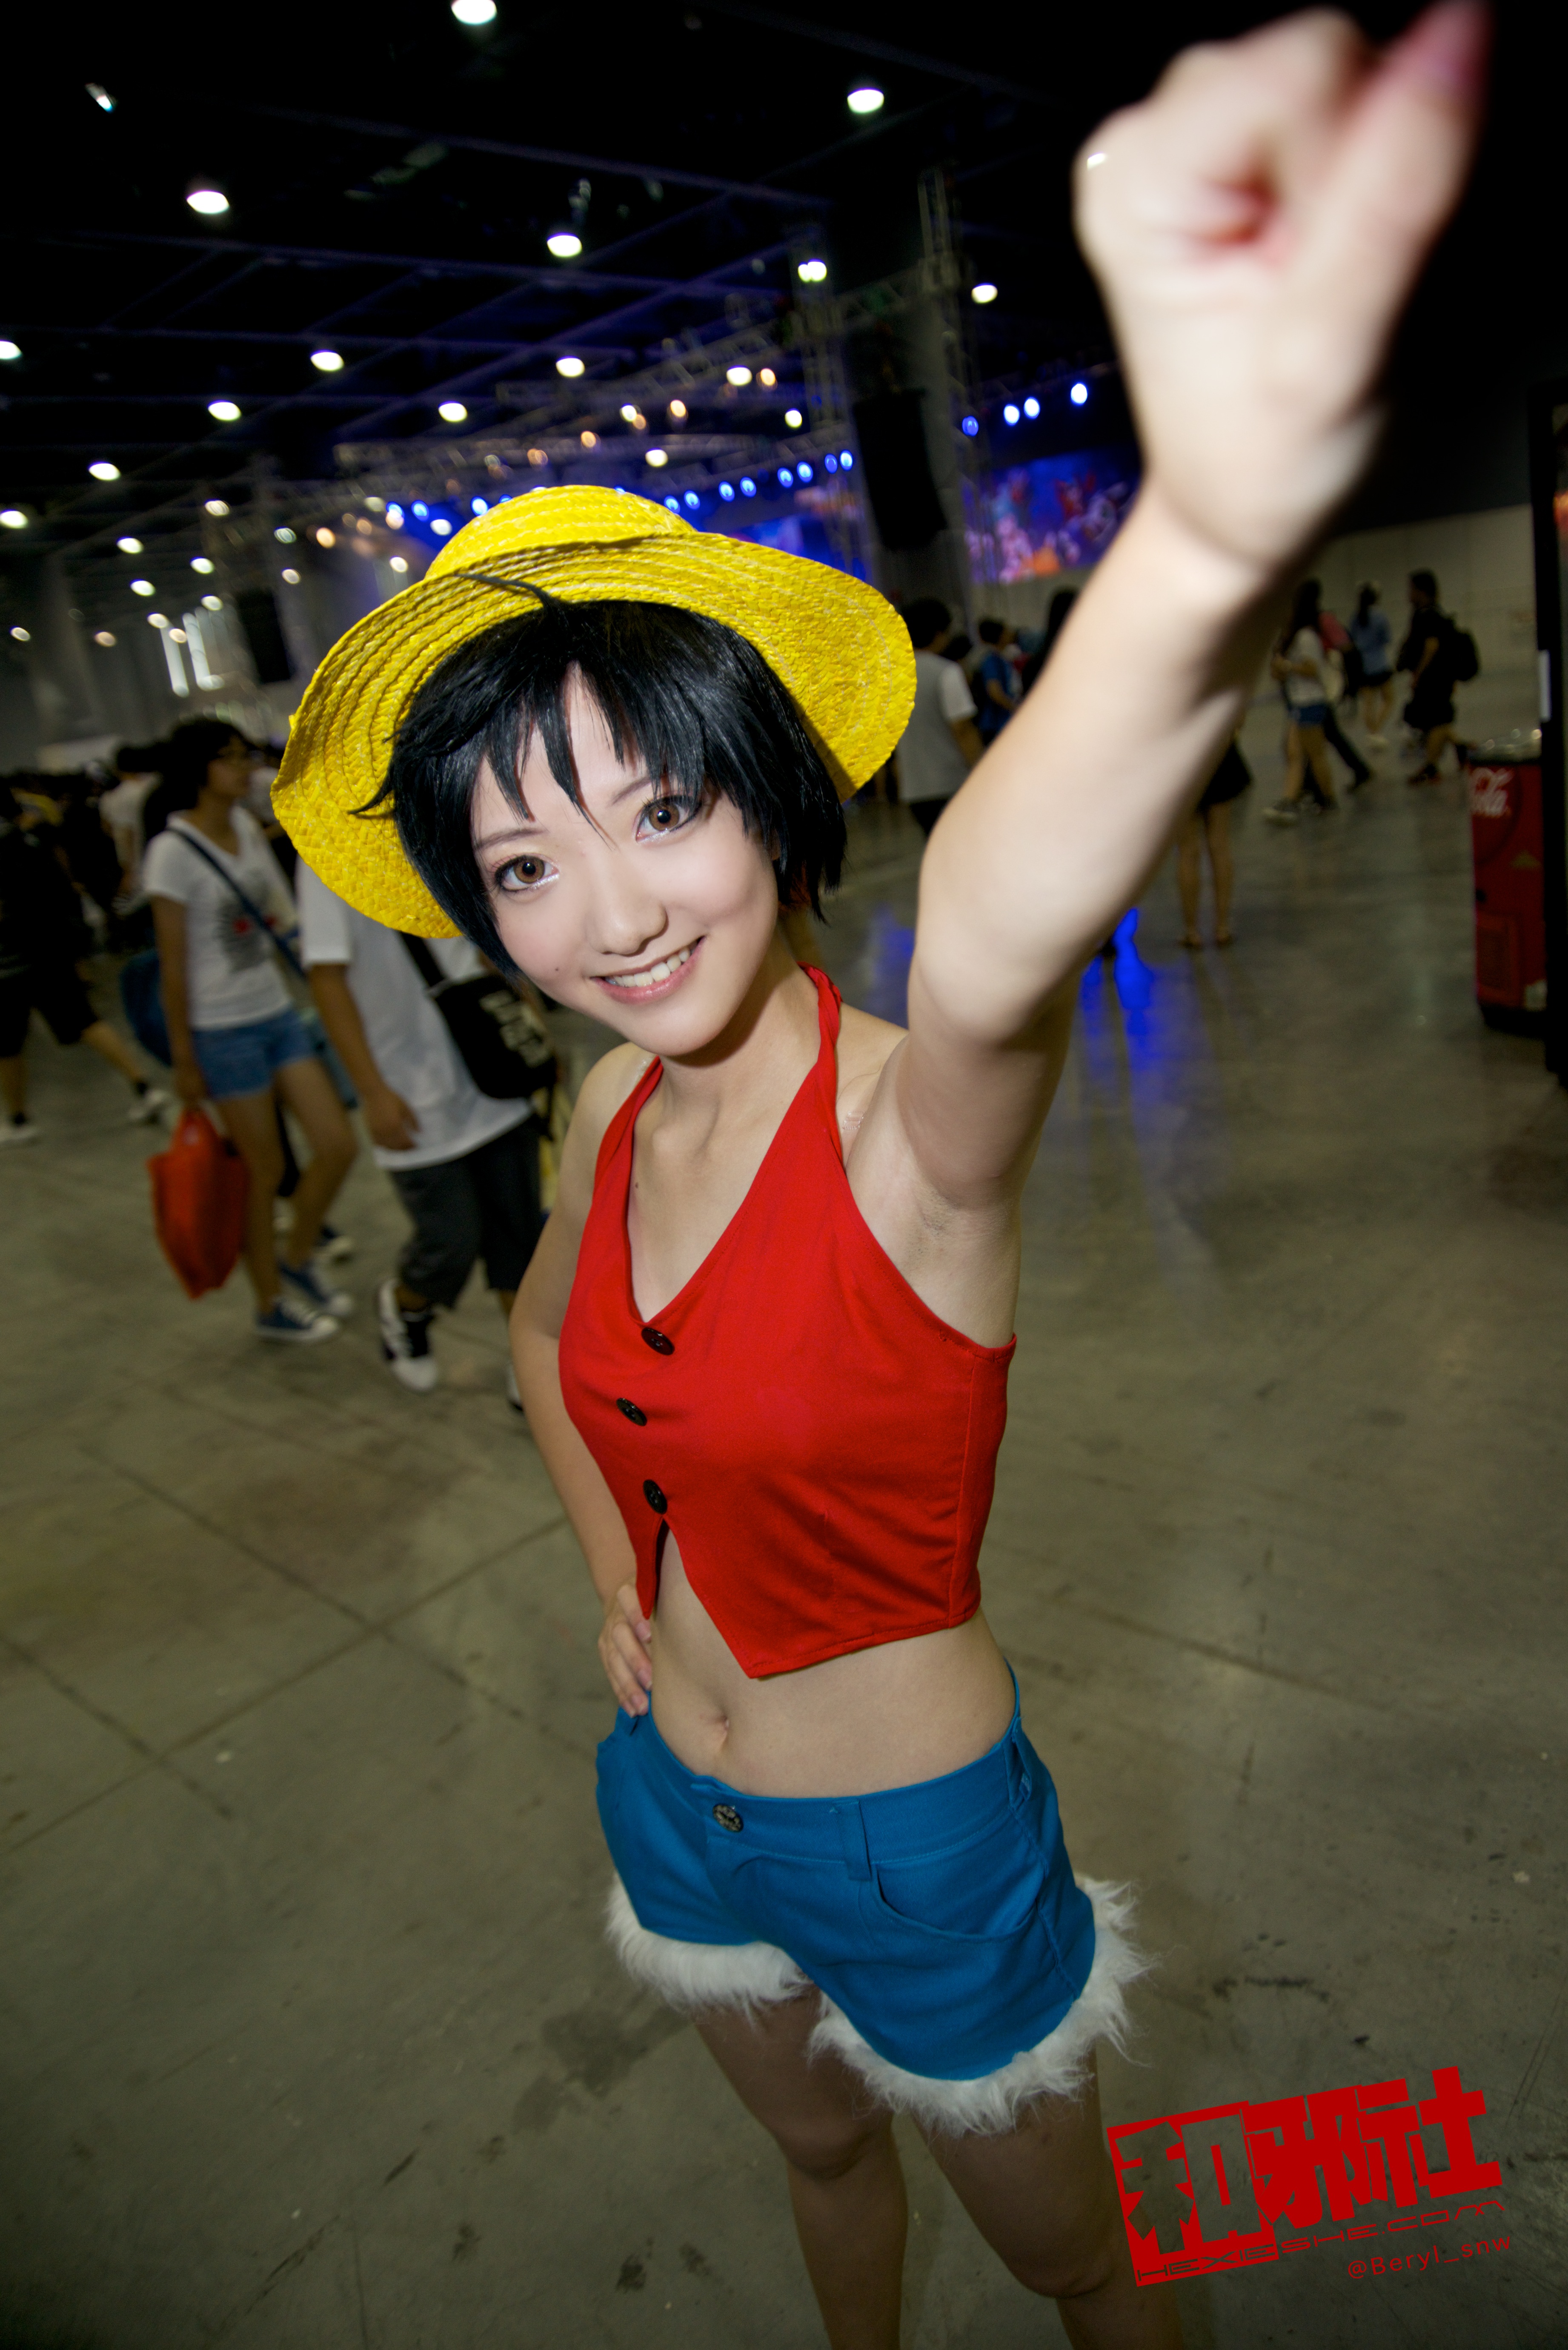
girl, cute, clothing, cosplay, girls, canton, costume, china, anime, comic, comiccon, guangzhou, acg, cos